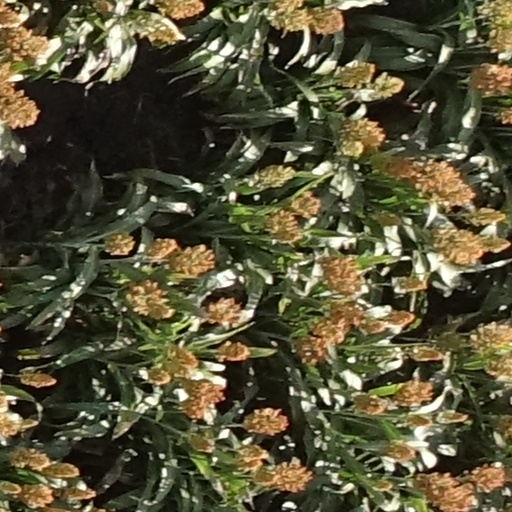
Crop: sorghum